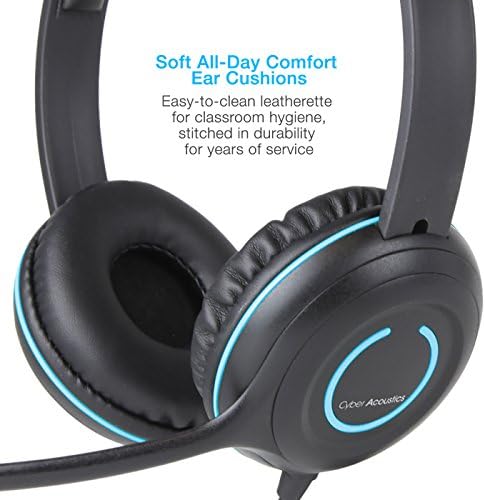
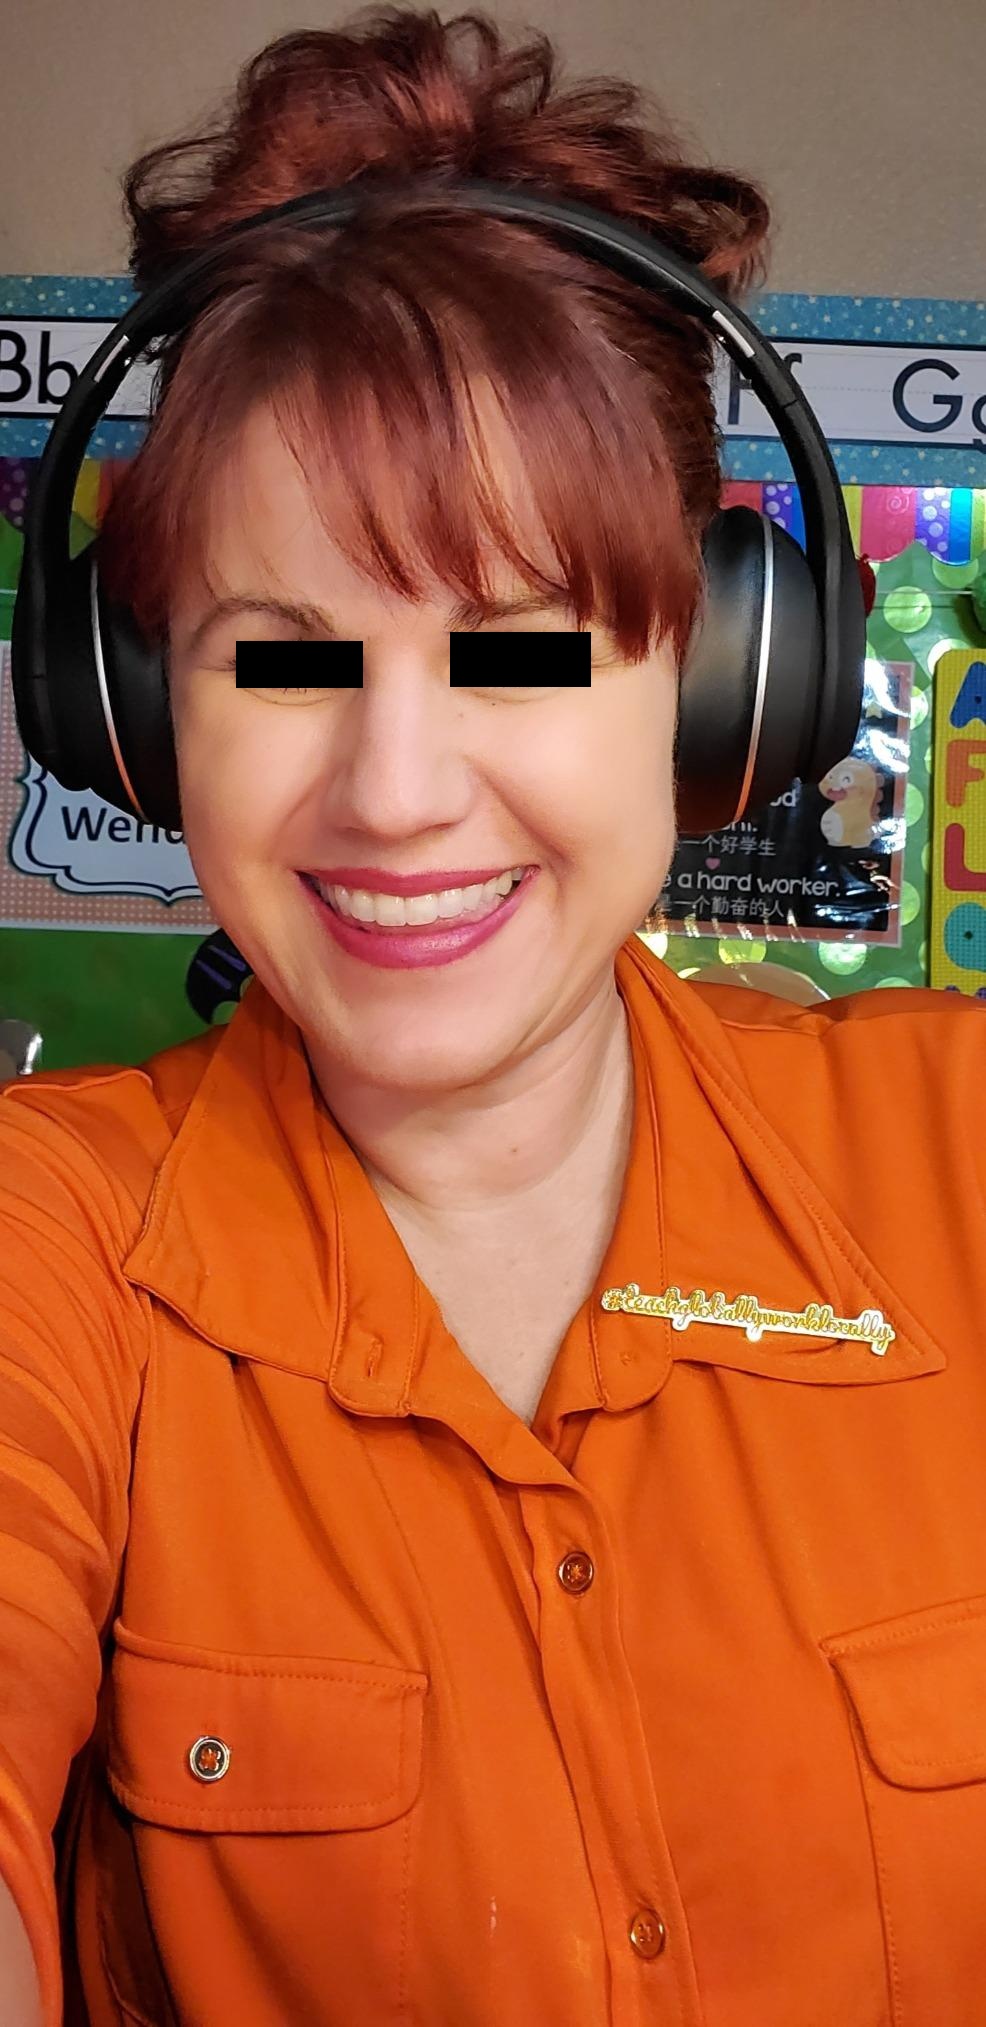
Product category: headphones
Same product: no